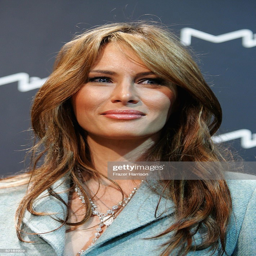
politician poses for a photo at the annual presentation of award to politician during olympus fashion week .